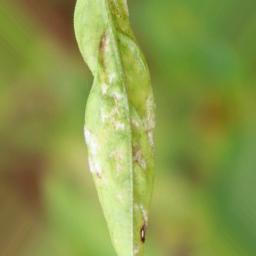
Label: powdery mildew